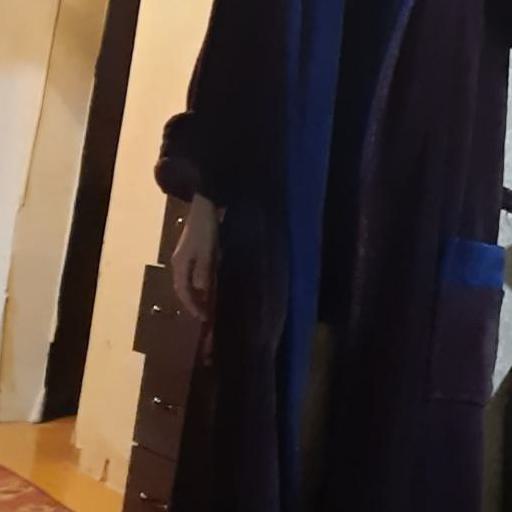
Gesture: no_gesture